Mazda MX-5 (NB)

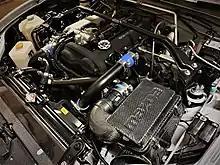
The unique engine bay of the MX-5 SP with the carbon-kevlar intake at the fore. The unique Mazda Motorsport decal is visible on the strut bar.

The BP6D engine was slightly modified and now featured variable valve timing on the intake camshaft. The intake and exhaust system also received a minor upgrade. These modifications resulted in a power output of (Japan, UK and Australia) or (US only). In the United States, Mazda erroneously quoted the power figure for the Japanese and Australian model in early catalogues. "Car and Driver" magazine and numerous owners confirmed the missing power, and Mazda offered to buy back the 2001 cars due to those misleading power claims. Owners who did not take up the buy back offer were offered an apology and free servicing for the warranty period.